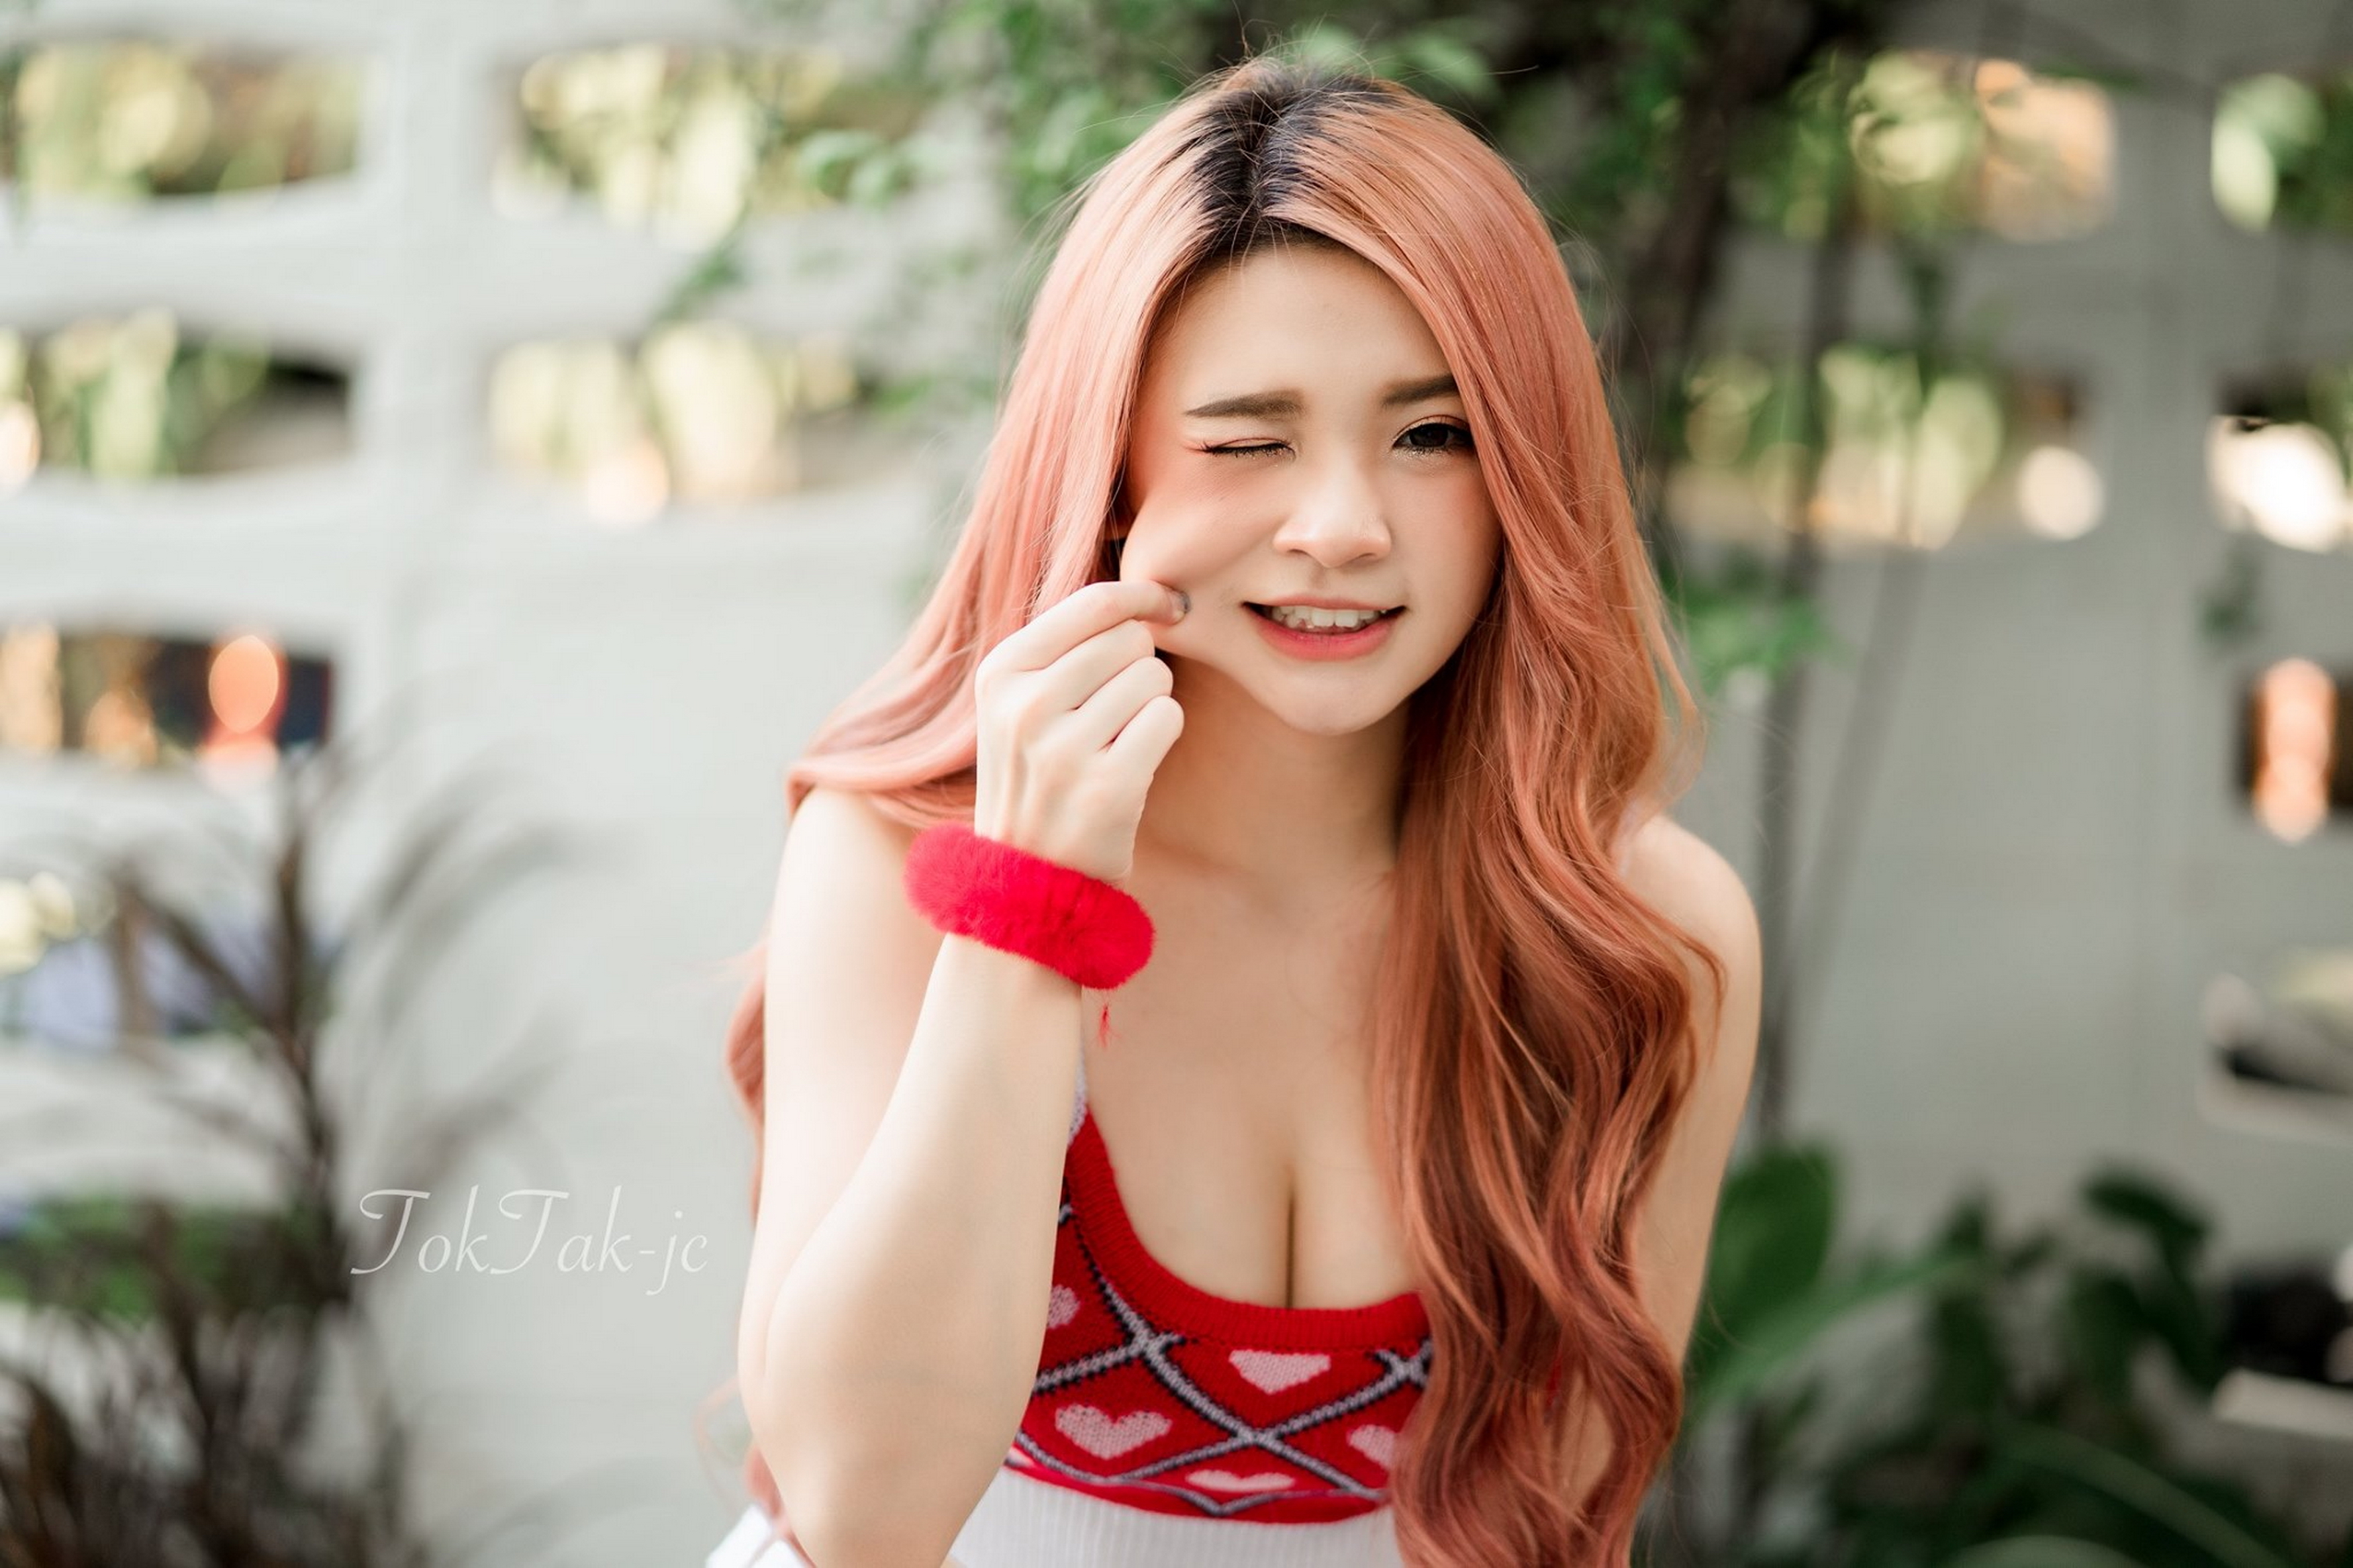
girl, woman, asian, cute, hair, skin, beauty, lip, red, shoulder, hairstyle, model, long hair, brown hair, blond, joint, smile, photo shoot, photography, finger, muscle, neck, plant, portrait photography, fashion accessory